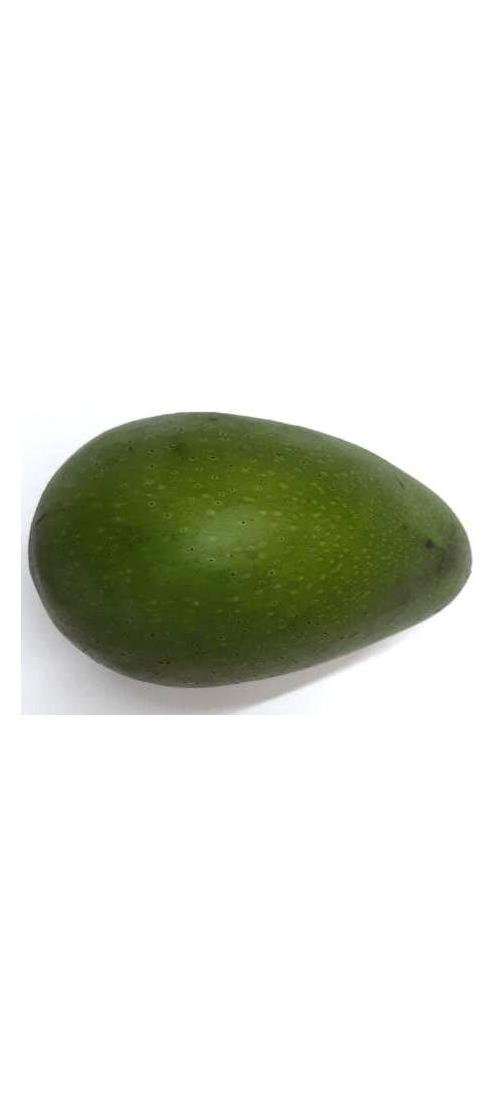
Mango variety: Ashshina Zhinuk